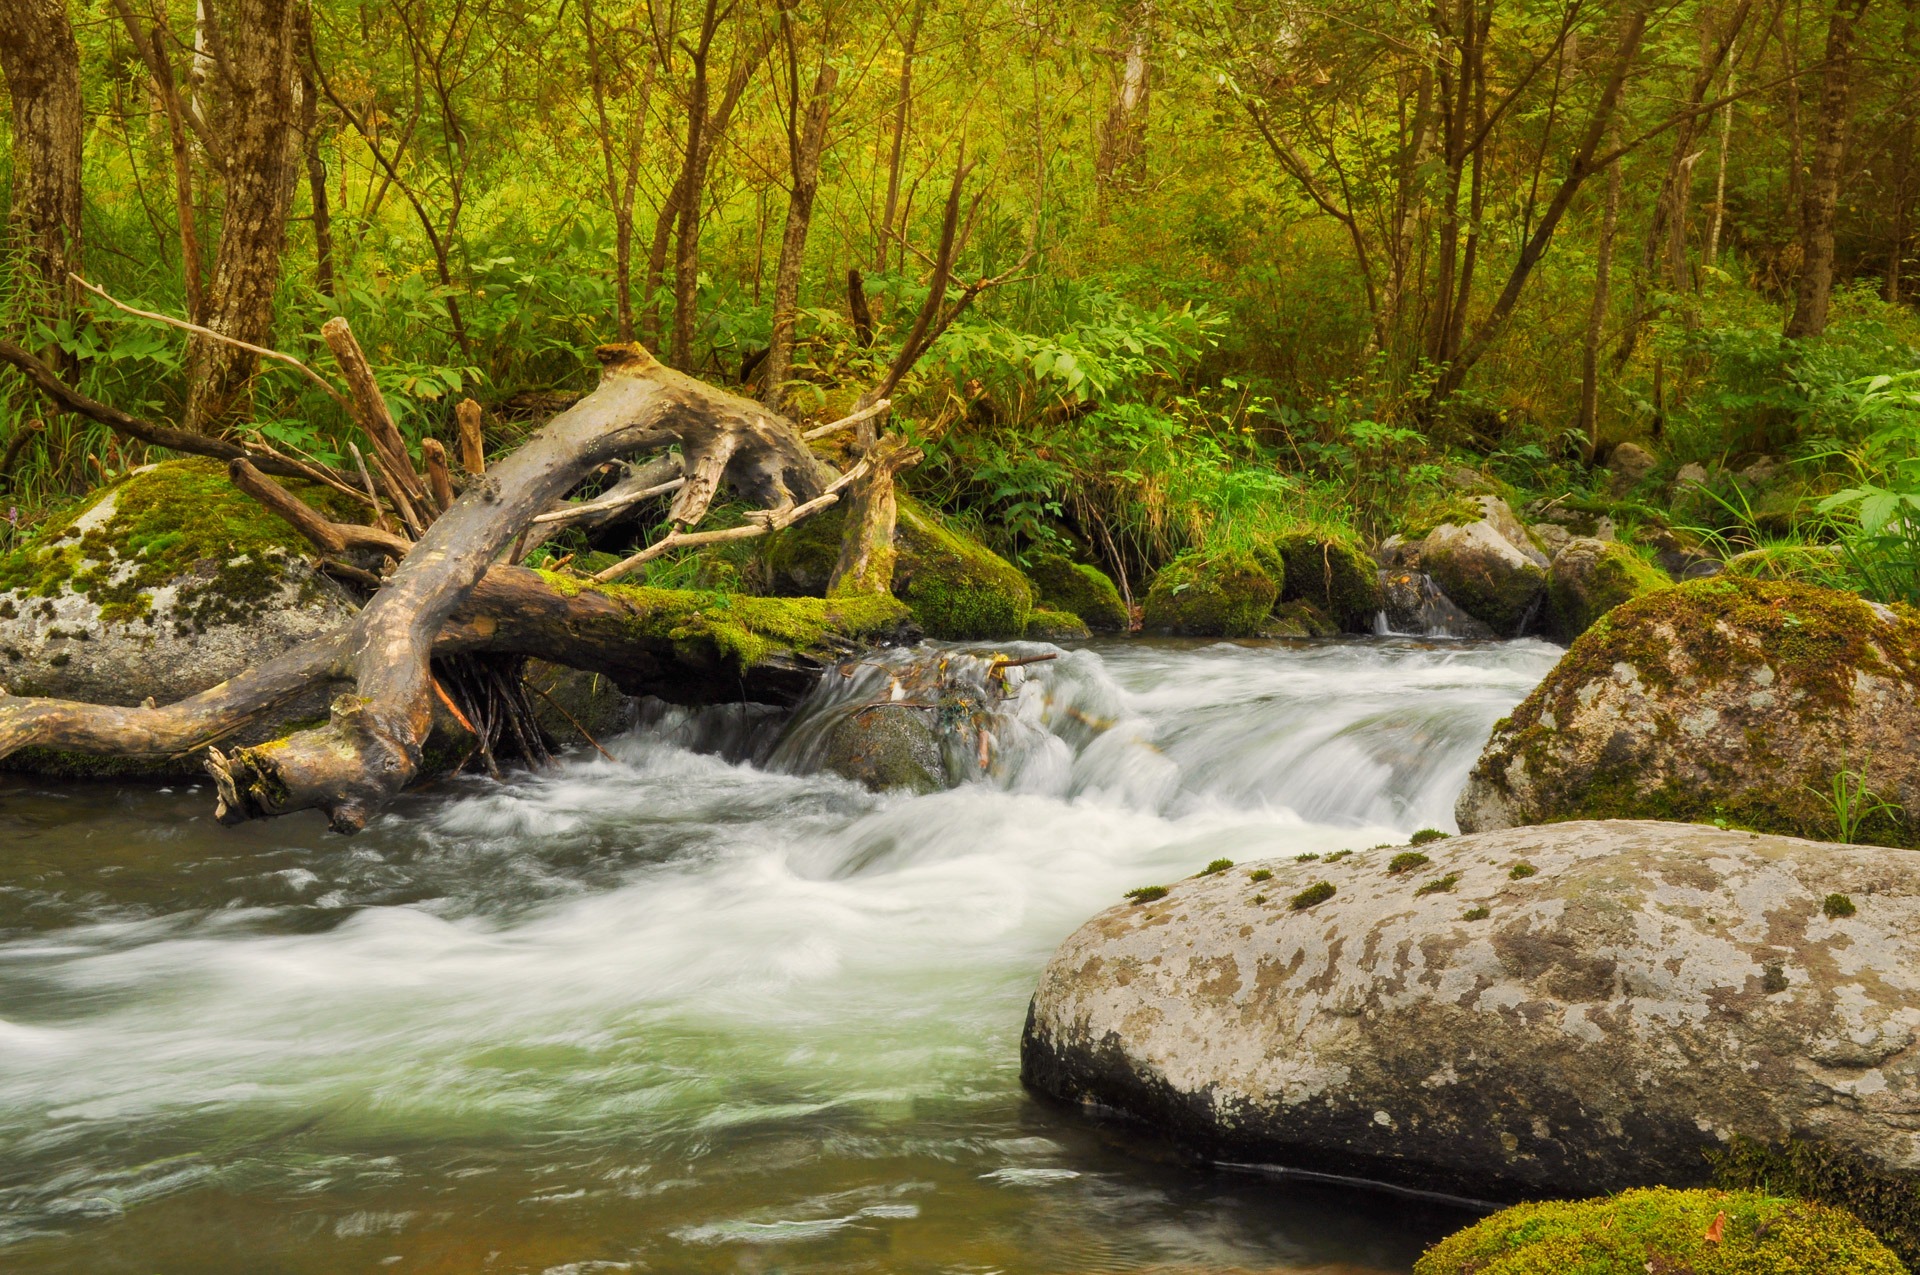
beach, landscape, tree, water, nature, forest, rock, waterfall, creek, wilderness, river, summer, stream, jungle, autumn, rapid, body of water, rocks, rainforest, woodland, habitat, water feature, watercourse, landform, natural environment